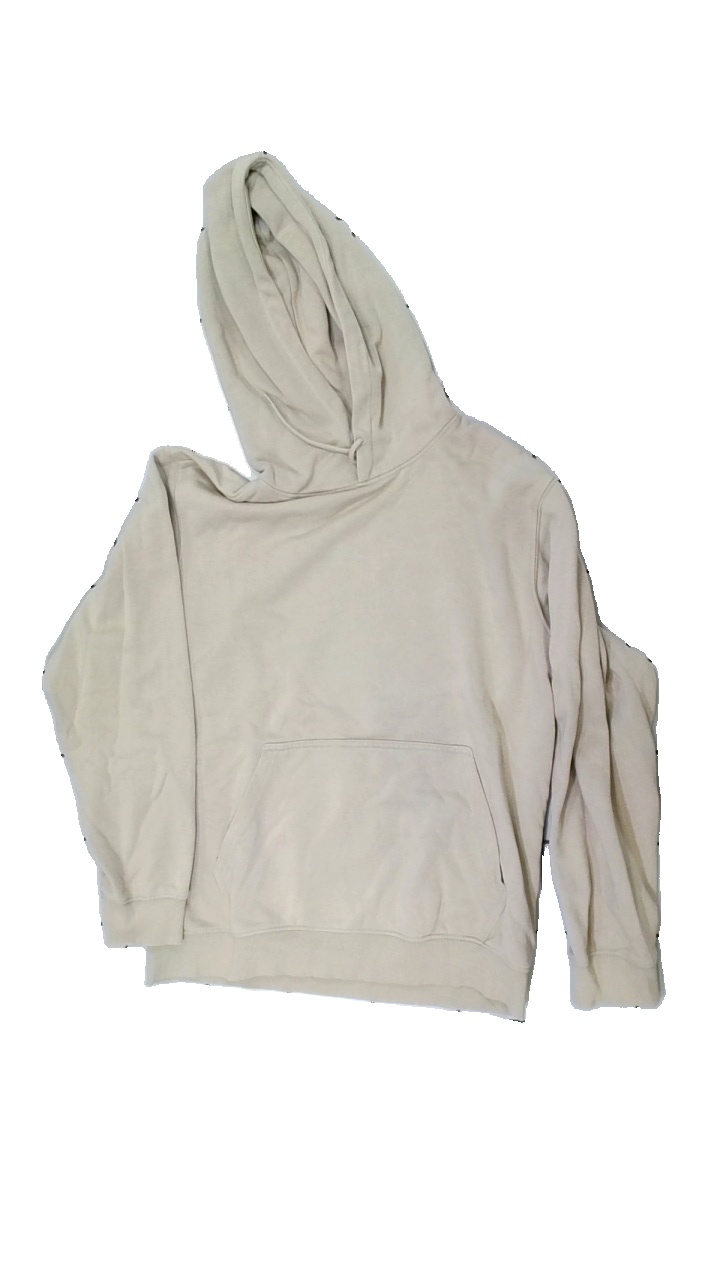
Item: Hoodie (Men)
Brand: Weekday
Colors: Beige
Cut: Regular
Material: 85% cotton, 15% polyester
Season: Autumn
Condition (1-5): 4
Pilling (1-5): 5
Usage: Reuse
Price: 50-100